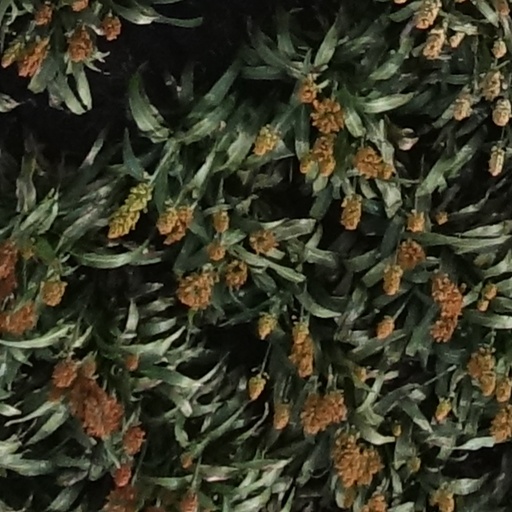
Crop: sorghum